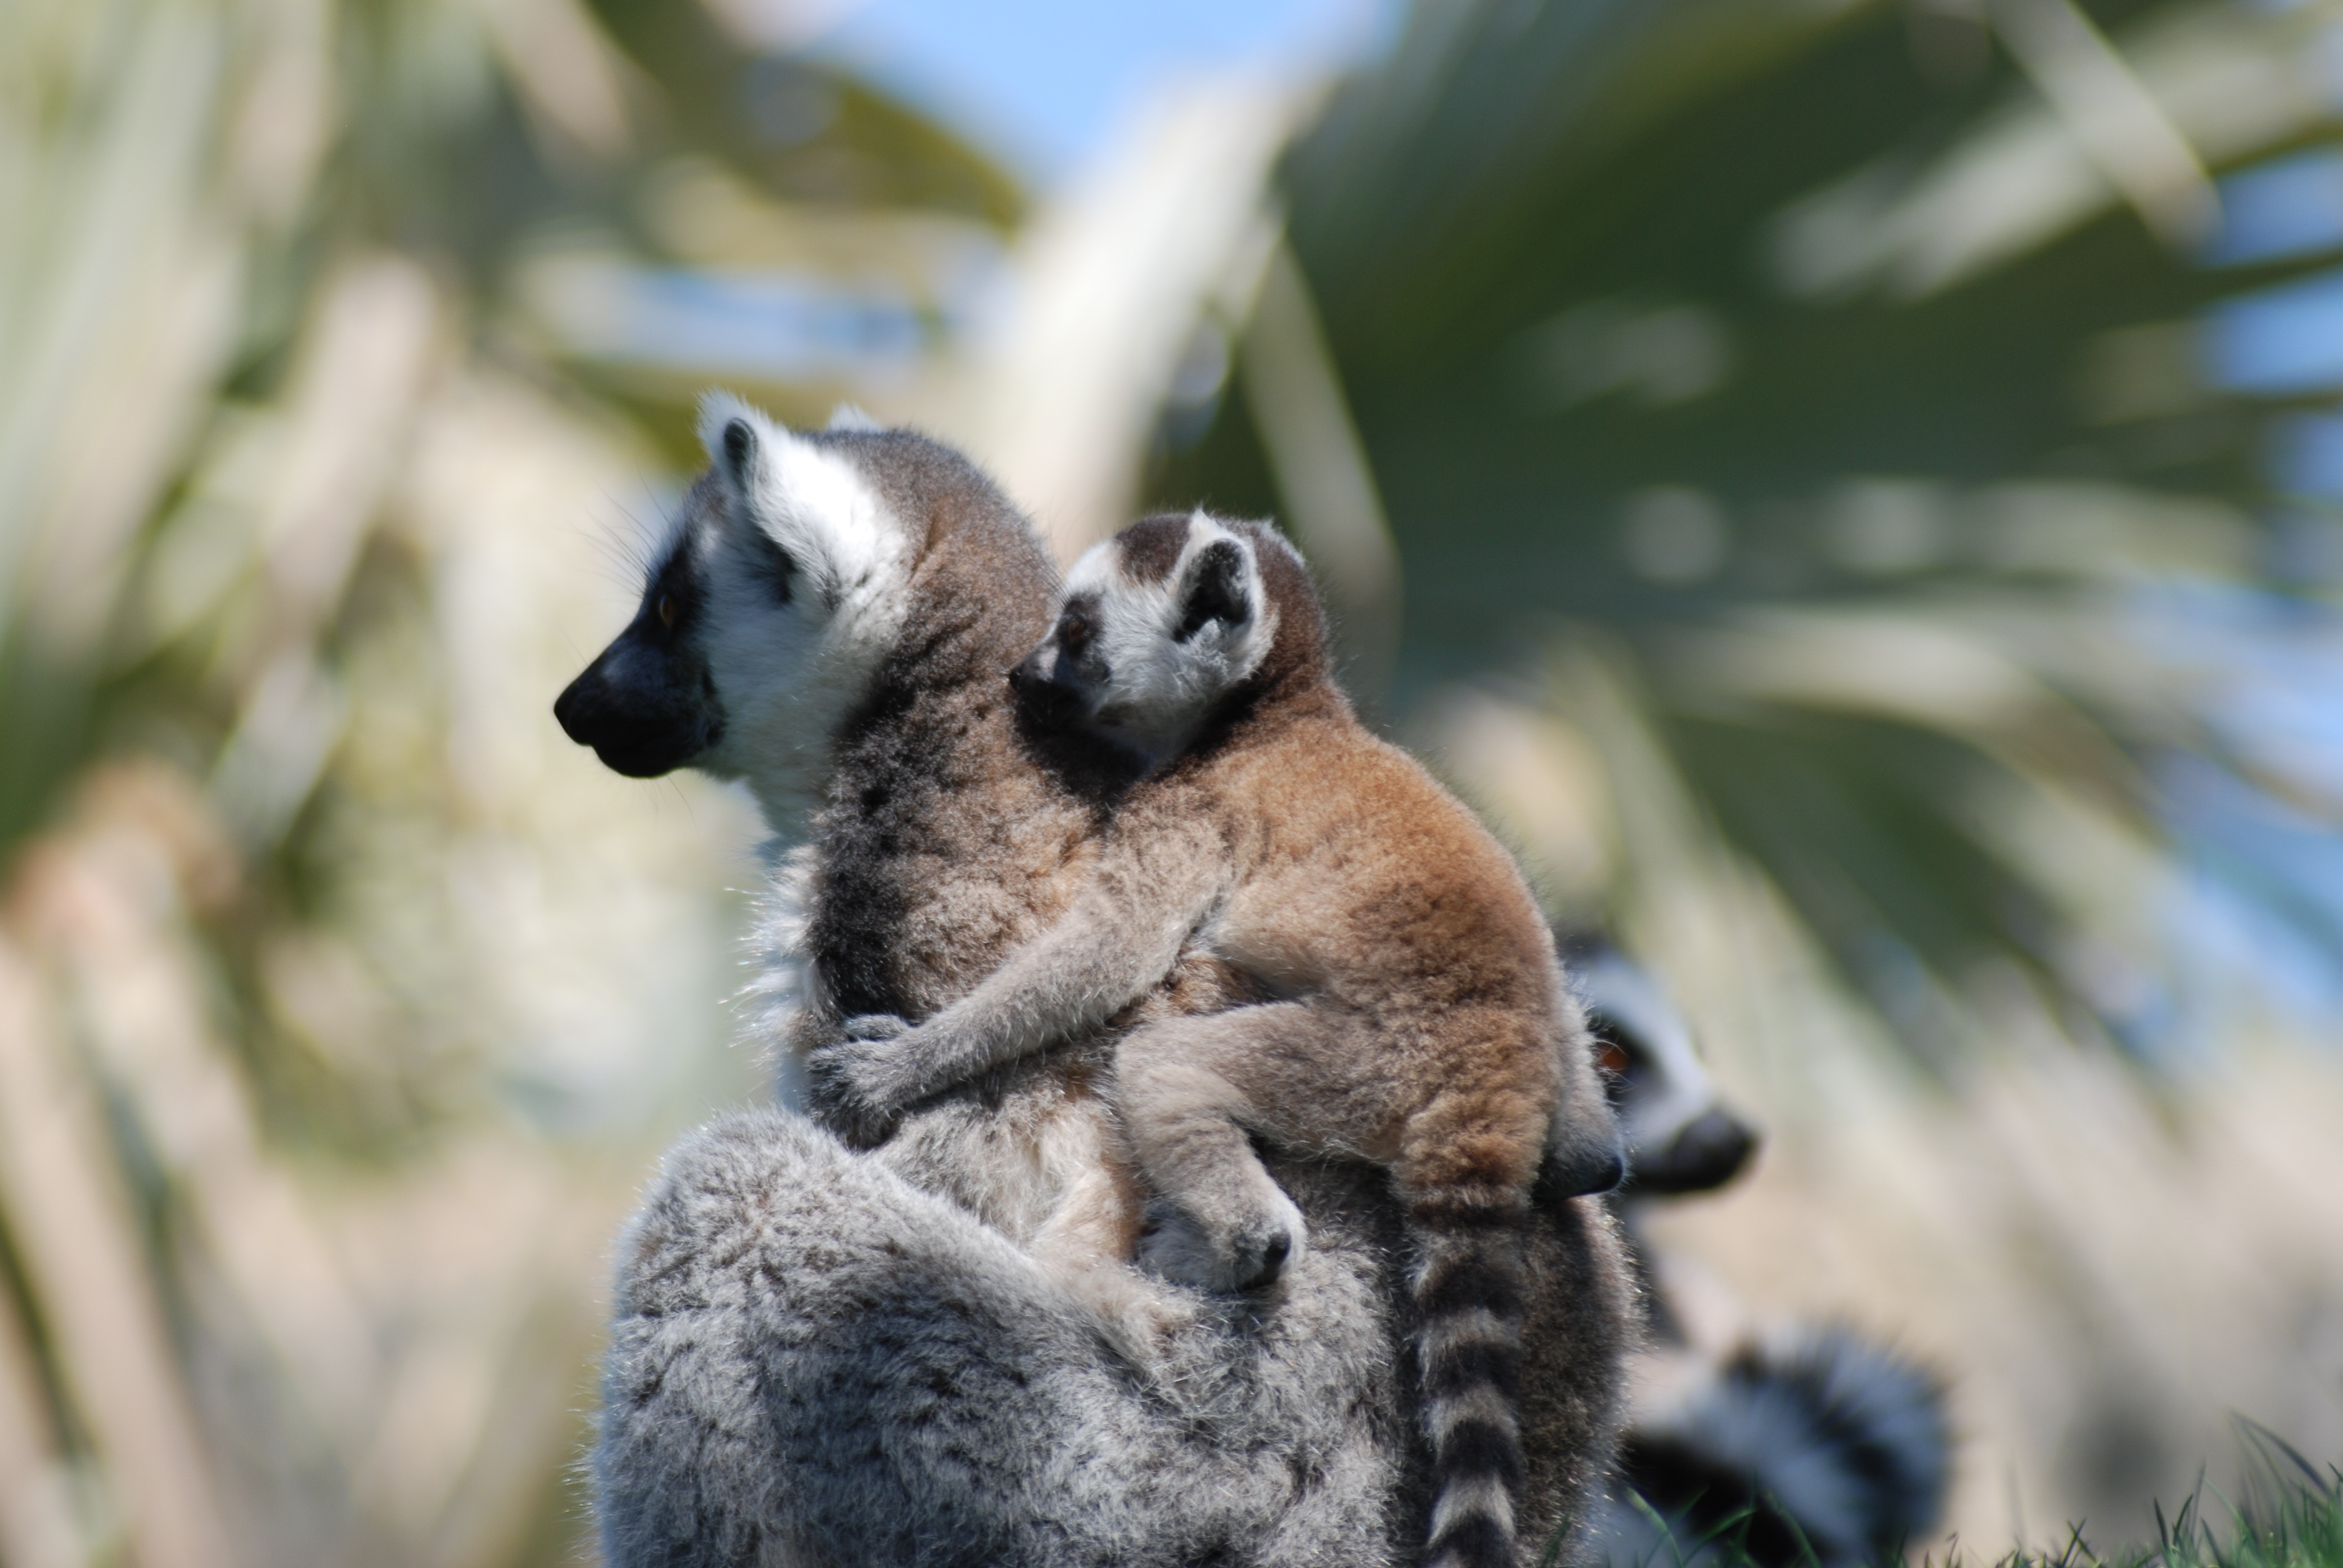
nature, animal, wildlife, zoo, mammal, fauna, primate, animals, vertebrate, lemur